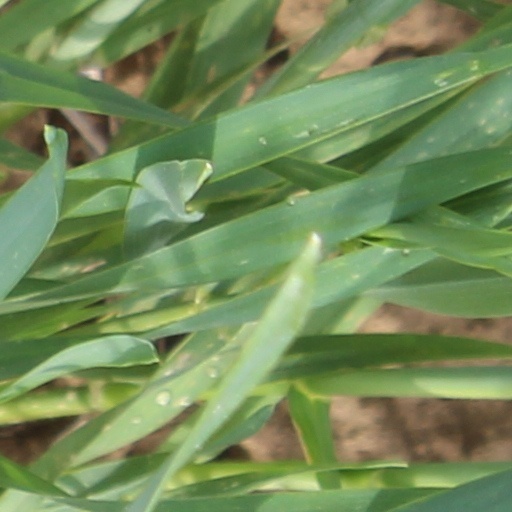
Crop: wheat